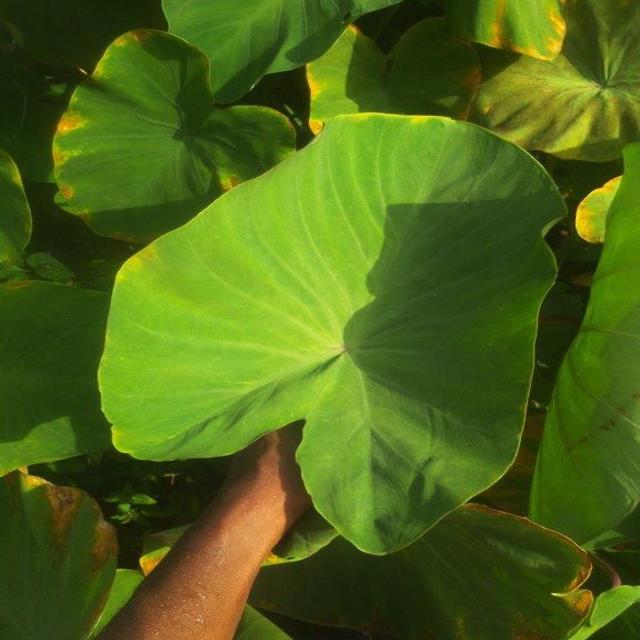
Label: Healthy